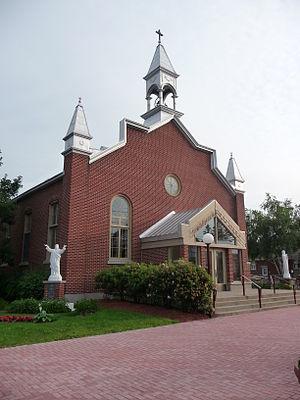
Église de Charlemagne en 2013.
Charlemagne est une ville du Québec, située dans la municipalité régionale de comté de L'Assomption dans la région administrative de Lanaudière et fait partie de la région métropolitaine de Montréal. Elle est située près du confluent de 4 cours d'eau : le fleuve Saint-Laurent, la rivière des Prairies, la rivière des Mille-Îles et la rivière de L'Assomption. L'histoire légale de Charlemagne commence en 1906, date de son introduction en tant que municipalité, mais dont l'histoire populaire remonte à 1870, époque de l'établissement du village initial.